Flatbow

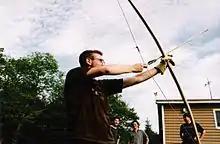
An American flatbow made out of ash

The American longbow, also known as the "American semi-longbow" (ASL), and sometimes incorrectly called the "American flatbow" (see above for the correct definition of flatbow), was developed in the 1930s. It resulted from scientific investigation into the best cross-sectional shape for a bow limb. This research was expected to explain why the English longbow's "D"-section was superior to all other extant designs. Instead, it showed that the best cross-section was a simple rectangle. The American longbow was developed by applying these research findings to the English longbow. The result was a more efficient and stable bow which can be made from more common woods.